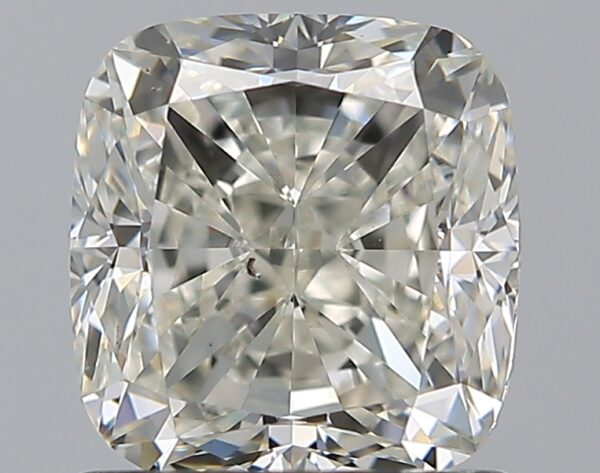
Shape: cushion
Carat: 1.2
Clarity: SI1
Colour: J
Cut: VG
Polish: EX
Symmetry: EX
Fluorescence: F
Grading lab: GIA
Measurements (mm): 5.91 x 5.61 x 4.02